Interpretatio slavica

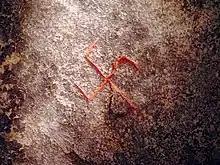
Detail of swastika on the 9th century Snoldelev Stone

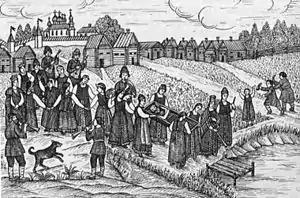
Funeral of Kostroma. Drawing from lubok. 19th century

According to a number of scientists, some native Slavic deities can be reconstructed by the names of religious (Christian) holidays which have features of paganism. Such holidays include: